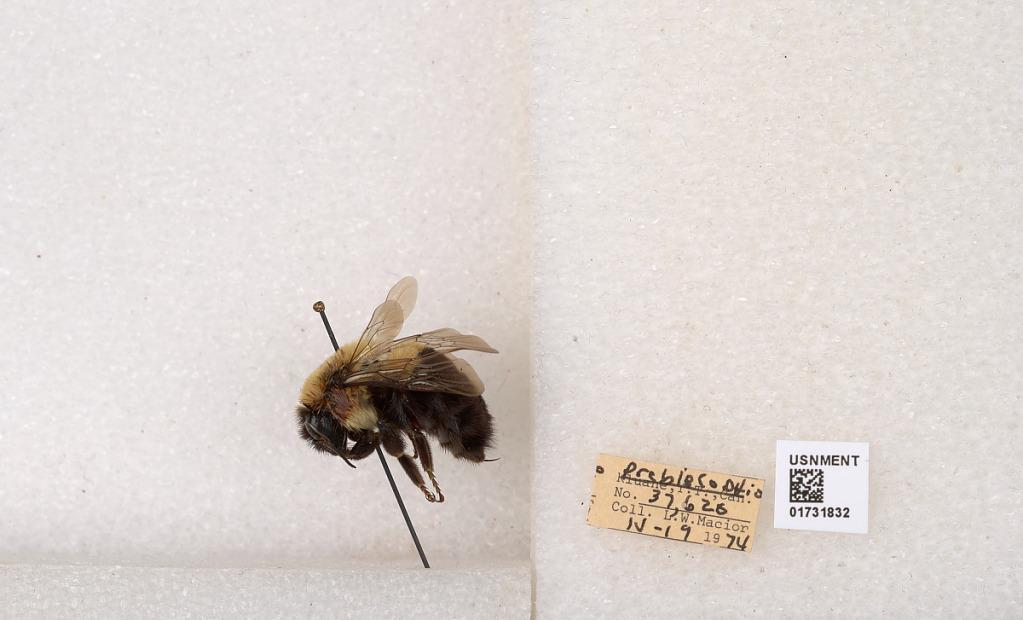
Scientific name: Bombus impatiens Cresson
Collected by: L. Macior
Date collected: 1974-4-19
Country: United States
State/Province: Ohio
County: Preble
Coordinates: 39.7416, -84.648